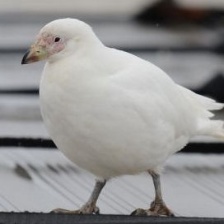
Species: SNOWY SHEATHBILL
Scientific name: CHIONIS ALBUS